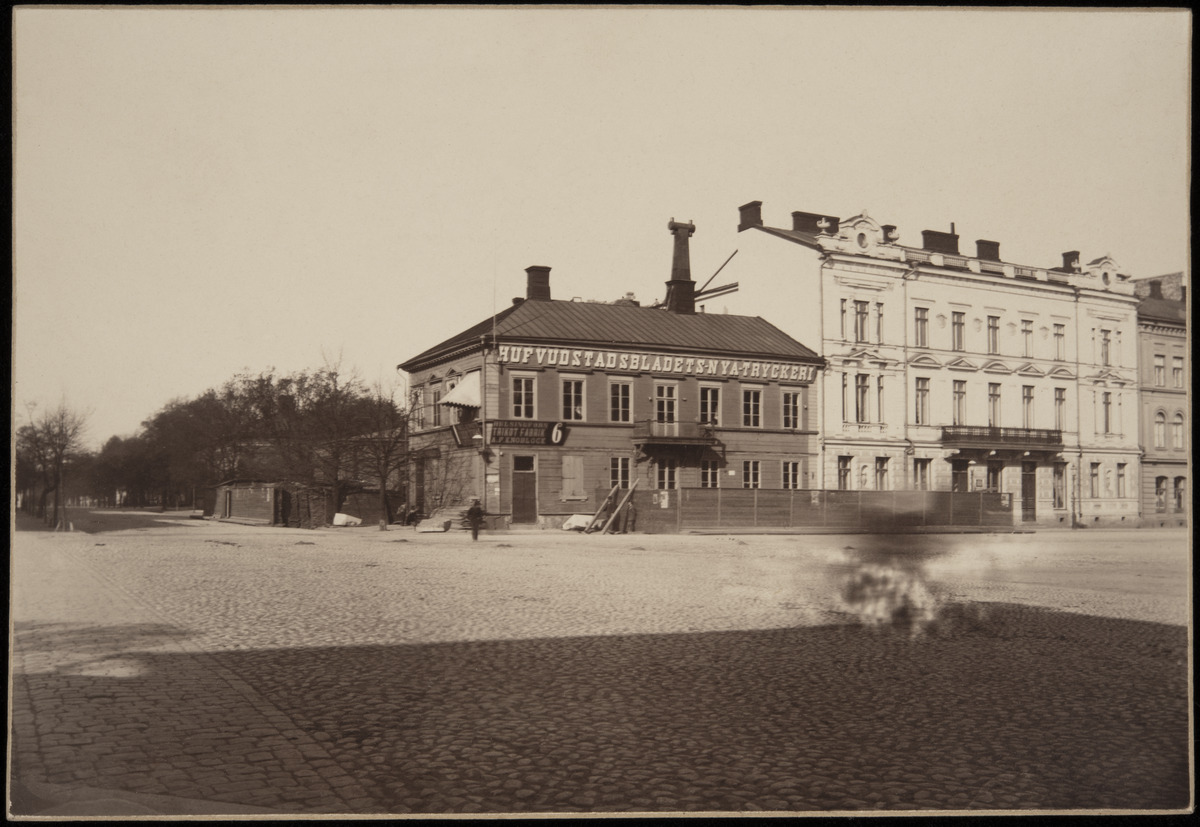
Läntinen Heikinkatu 6, 8 (=Mannerheimintie 2, Bulevardi 1), puurakennuksessa Hufvudstadsbladetin uuden kirjapainon ("Hufvudstadsbladets Nya Tryckeri") ja Helsingin Kudin Tehtaan myymälän ("Helsingfors Trikot Fabrik, A
sisällön kuvaus: Läntinen Heikinkatu 6, 8 (=Mannerheimintie 2, Bulevardi 1), puurakennuksessa Hufvudstadsbladetin uuden kirjapainon ("Hufvudstadsbladets Nya Tryckeri") ja Helsingin Kudin Tehtaan myymälän ("Helsingfors Trikot Fabrik, A. F. Knoblock") mainoskyltit.

Taustalla Bulevardin alussa Jenny Florinin talon pihamaa.

Kulmassa olevan puurakennuksen paikalle on vuonna 1890 rakennettu Theodor Höijerin uusrenessanssityylinen kerrostalo, ja kuvassa talon edessä oleva aita liittyy ilmeisesti puurakennuksen purkutyömaahan. mustavalkoinen
Kuvaaja: Rosenbröijer, A.E., valokuvaaja
Ajankohta: kuvausaika 1889 - 1890
Paikka: Suomi, Uusimaa, Helsinki, Kamppi Helsinki, Mannerheimintie 2.  Bulevardi 1, 3. Erottaja
Aiheet: kadut, liikenne, rakennukset puurakennukset liikerakennukset teollisuusrakennukset asuinrakennukset, kyltit, mainokset, savupiiput, parvekkeet, pihat, puut, aidat, työmaat rakennustyömaat, arkkitehtuuri